Francis William Reitz Sr.

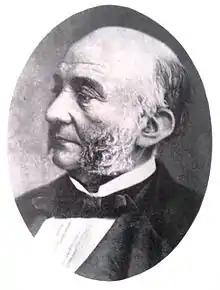
Frank Reitz in later life

Francis William Reitz Sr. MLC MLA (31 December 1810 – 26 June 1881) was an influential member of both houses of the Parliament of the Cape of Good Hope.